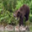
Label: bear